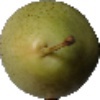
Label: Pear 1